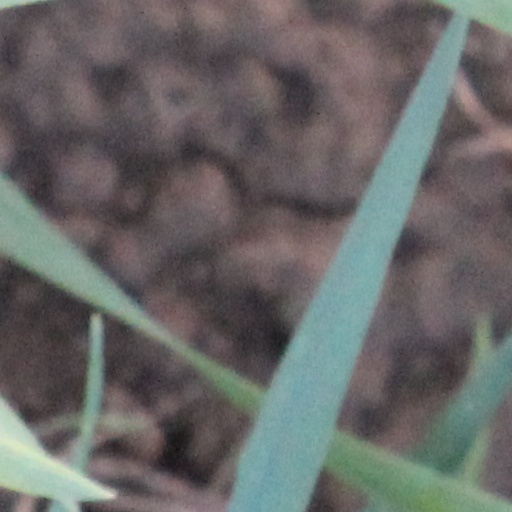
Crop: wheat